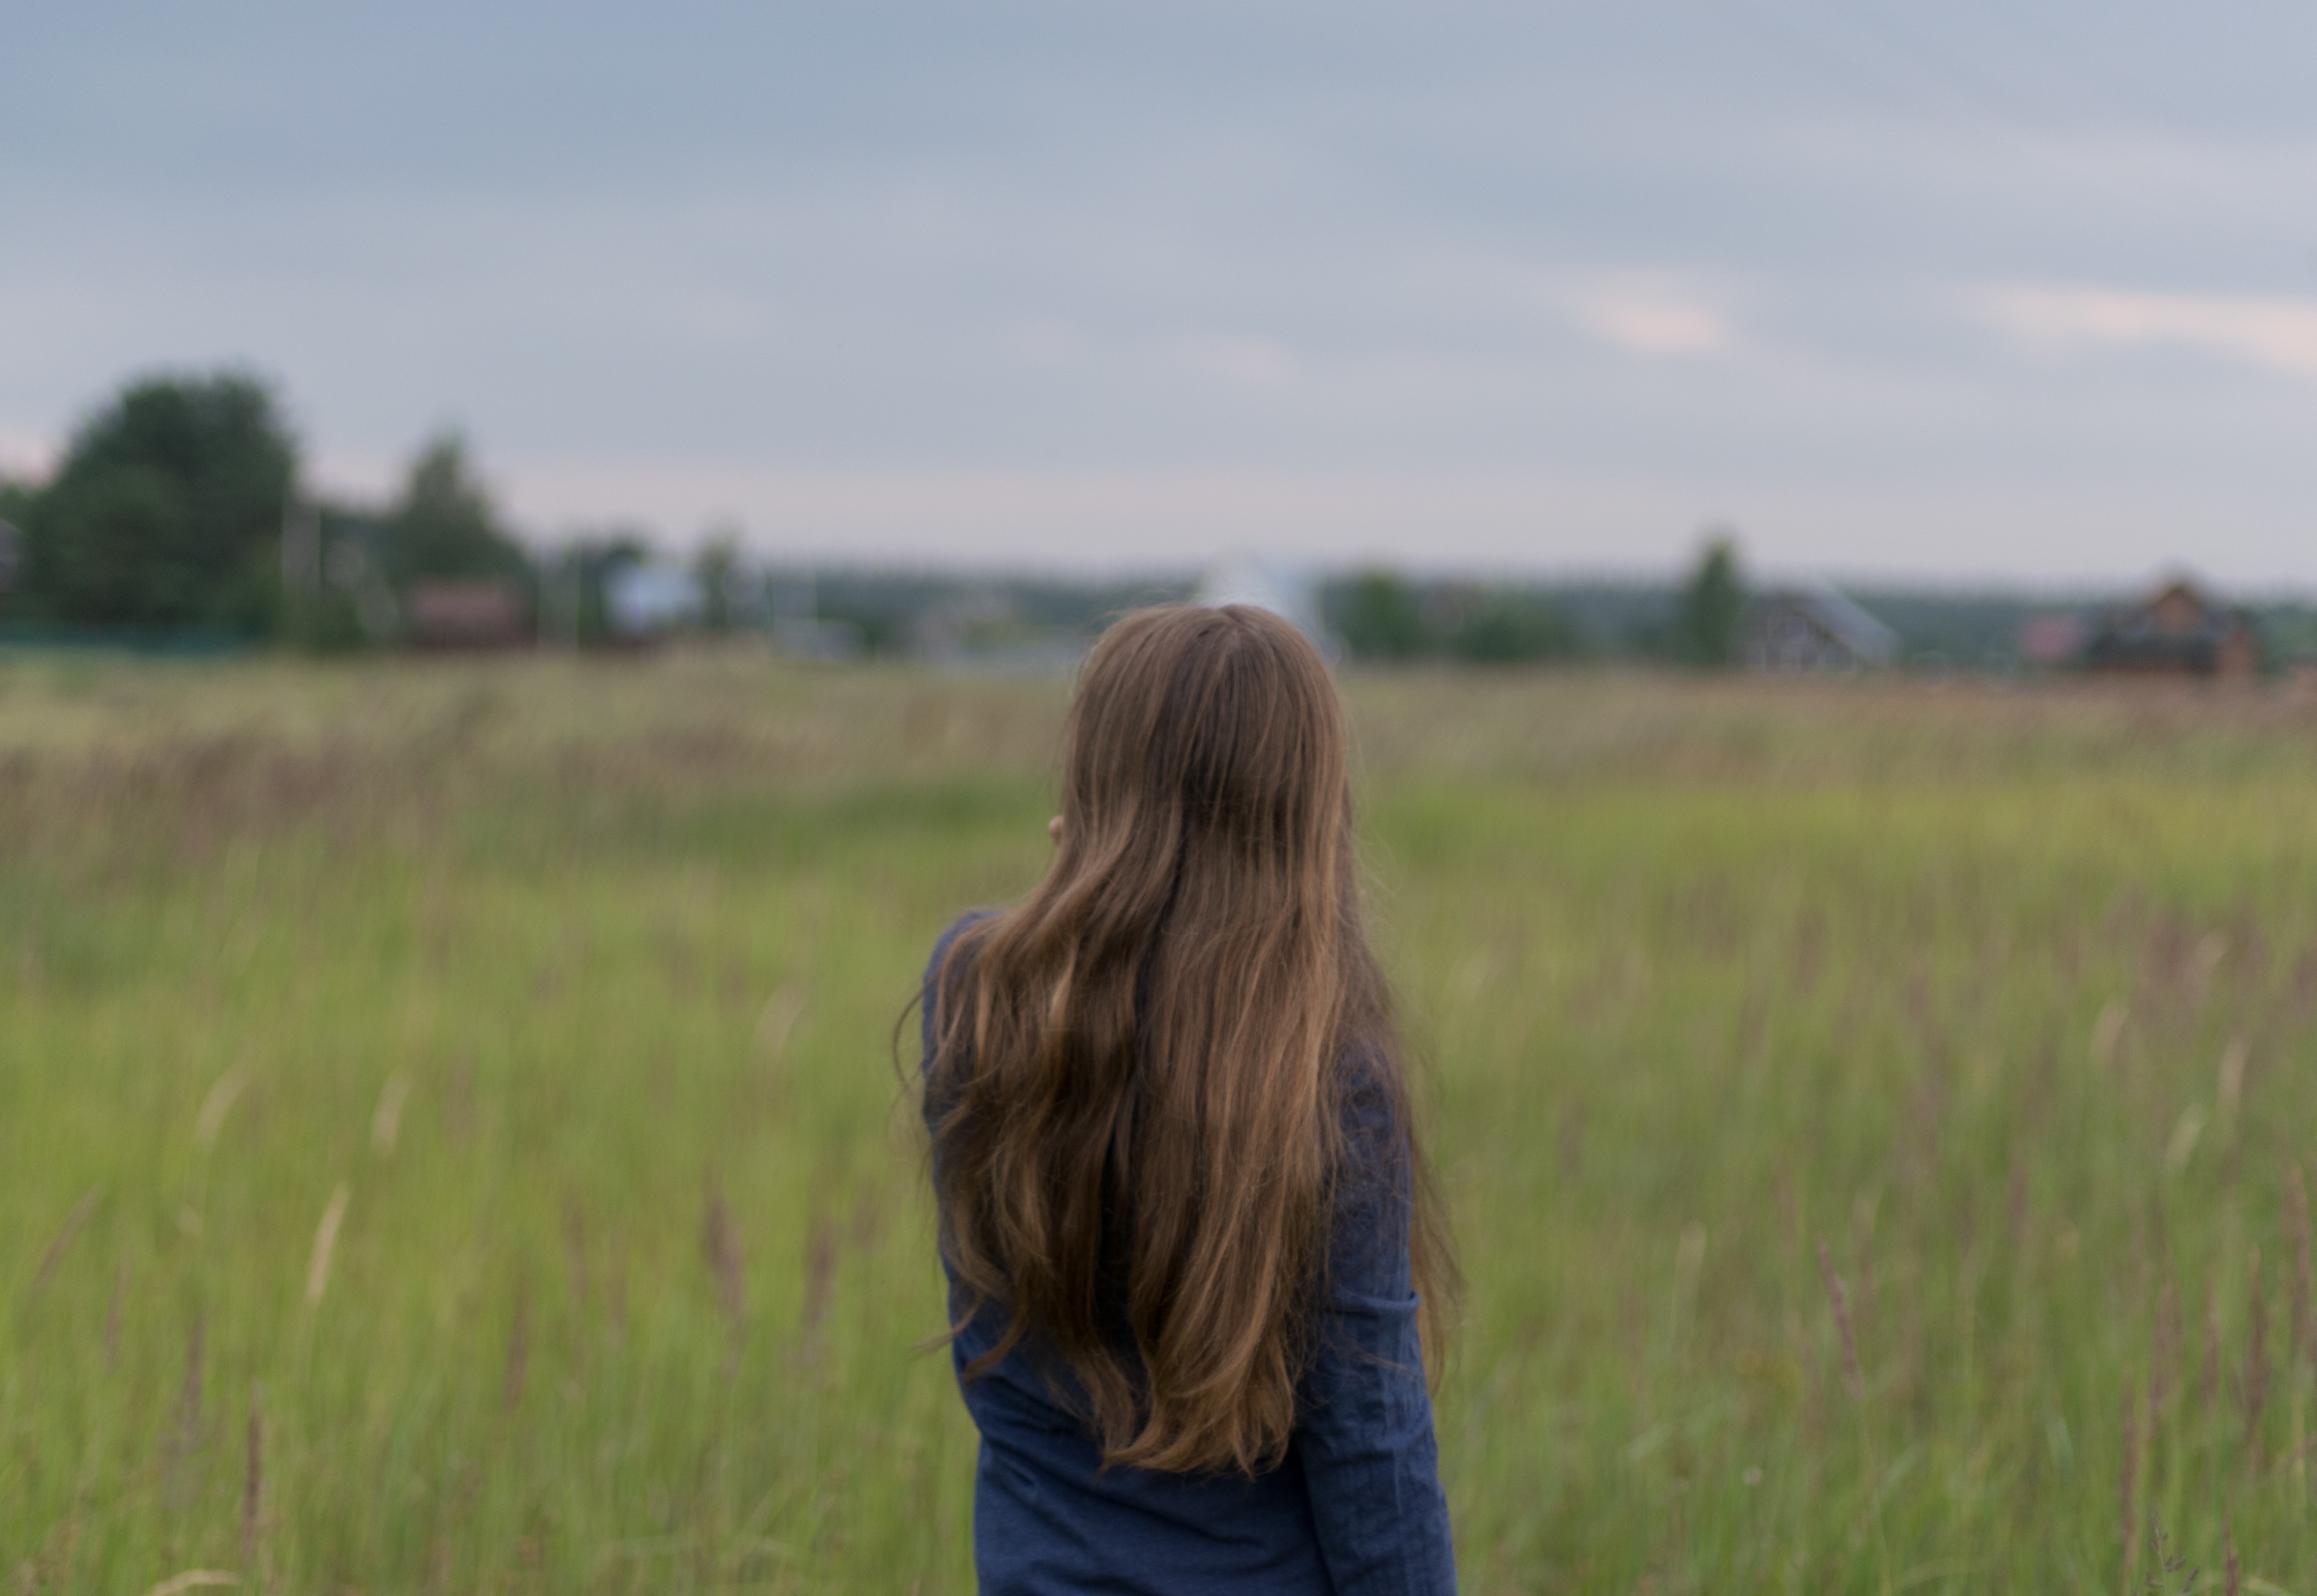
grass, hay, field, farm, meadow, prairie, agriculture, plain, grassland, habitat, rural area, natural environment, grass family